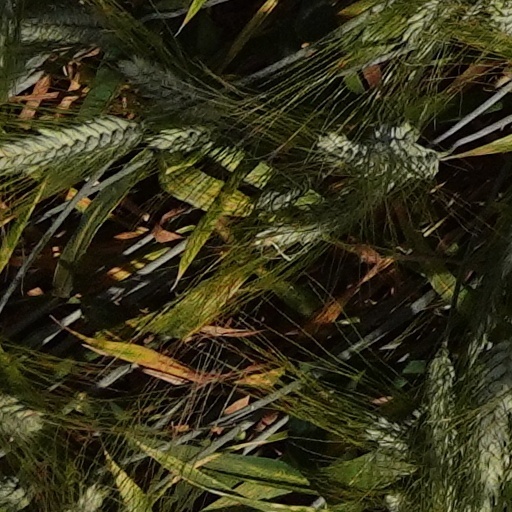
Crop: wheat